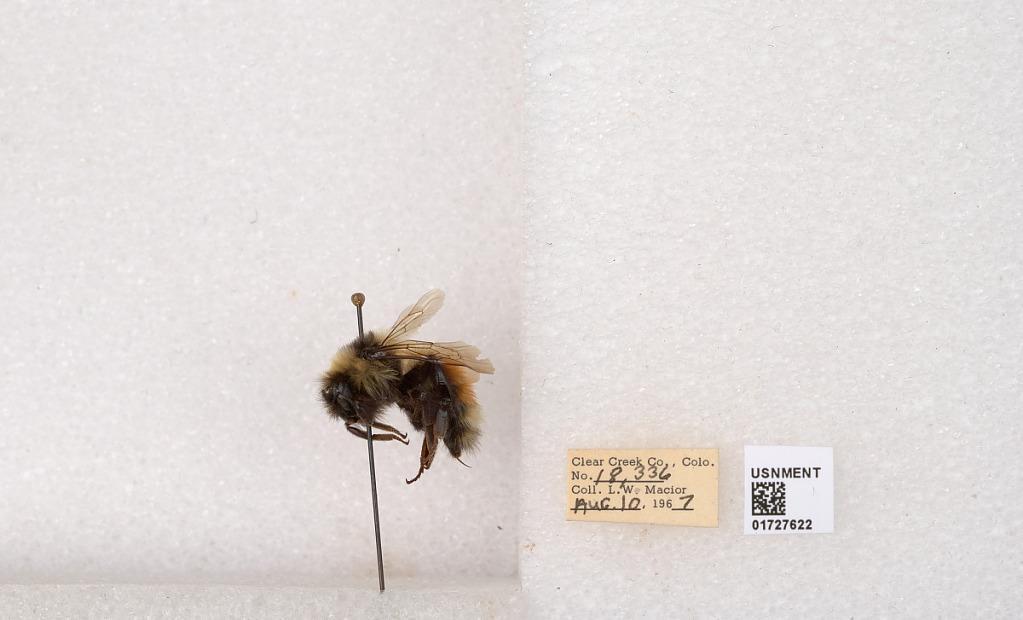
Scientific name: Bombus (Pyrobombus) sylvicola Kirby
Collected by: L. Macior
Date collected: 1967-8-19
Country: United States
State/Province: Colorado
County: Clear Creek
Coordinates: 39.6891, -105.644